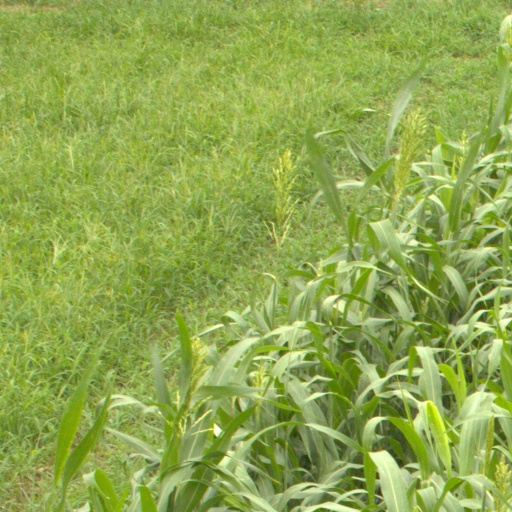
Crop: sorghum